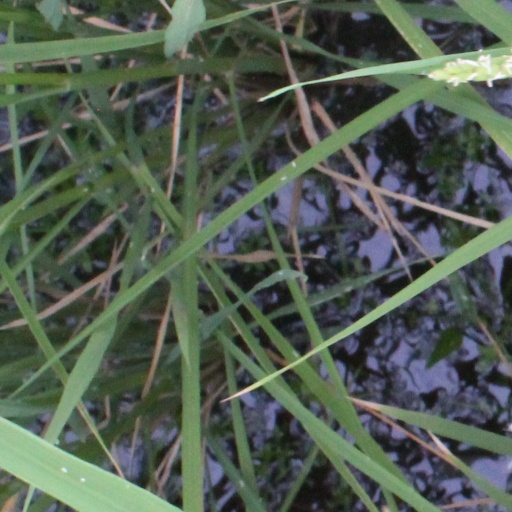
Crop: rice